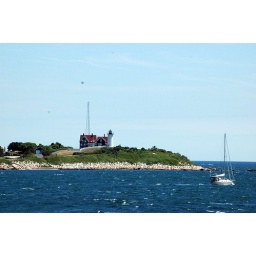
A sailboat goes around the lighthouse en route to Martha's Vineyard